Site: brandenburg
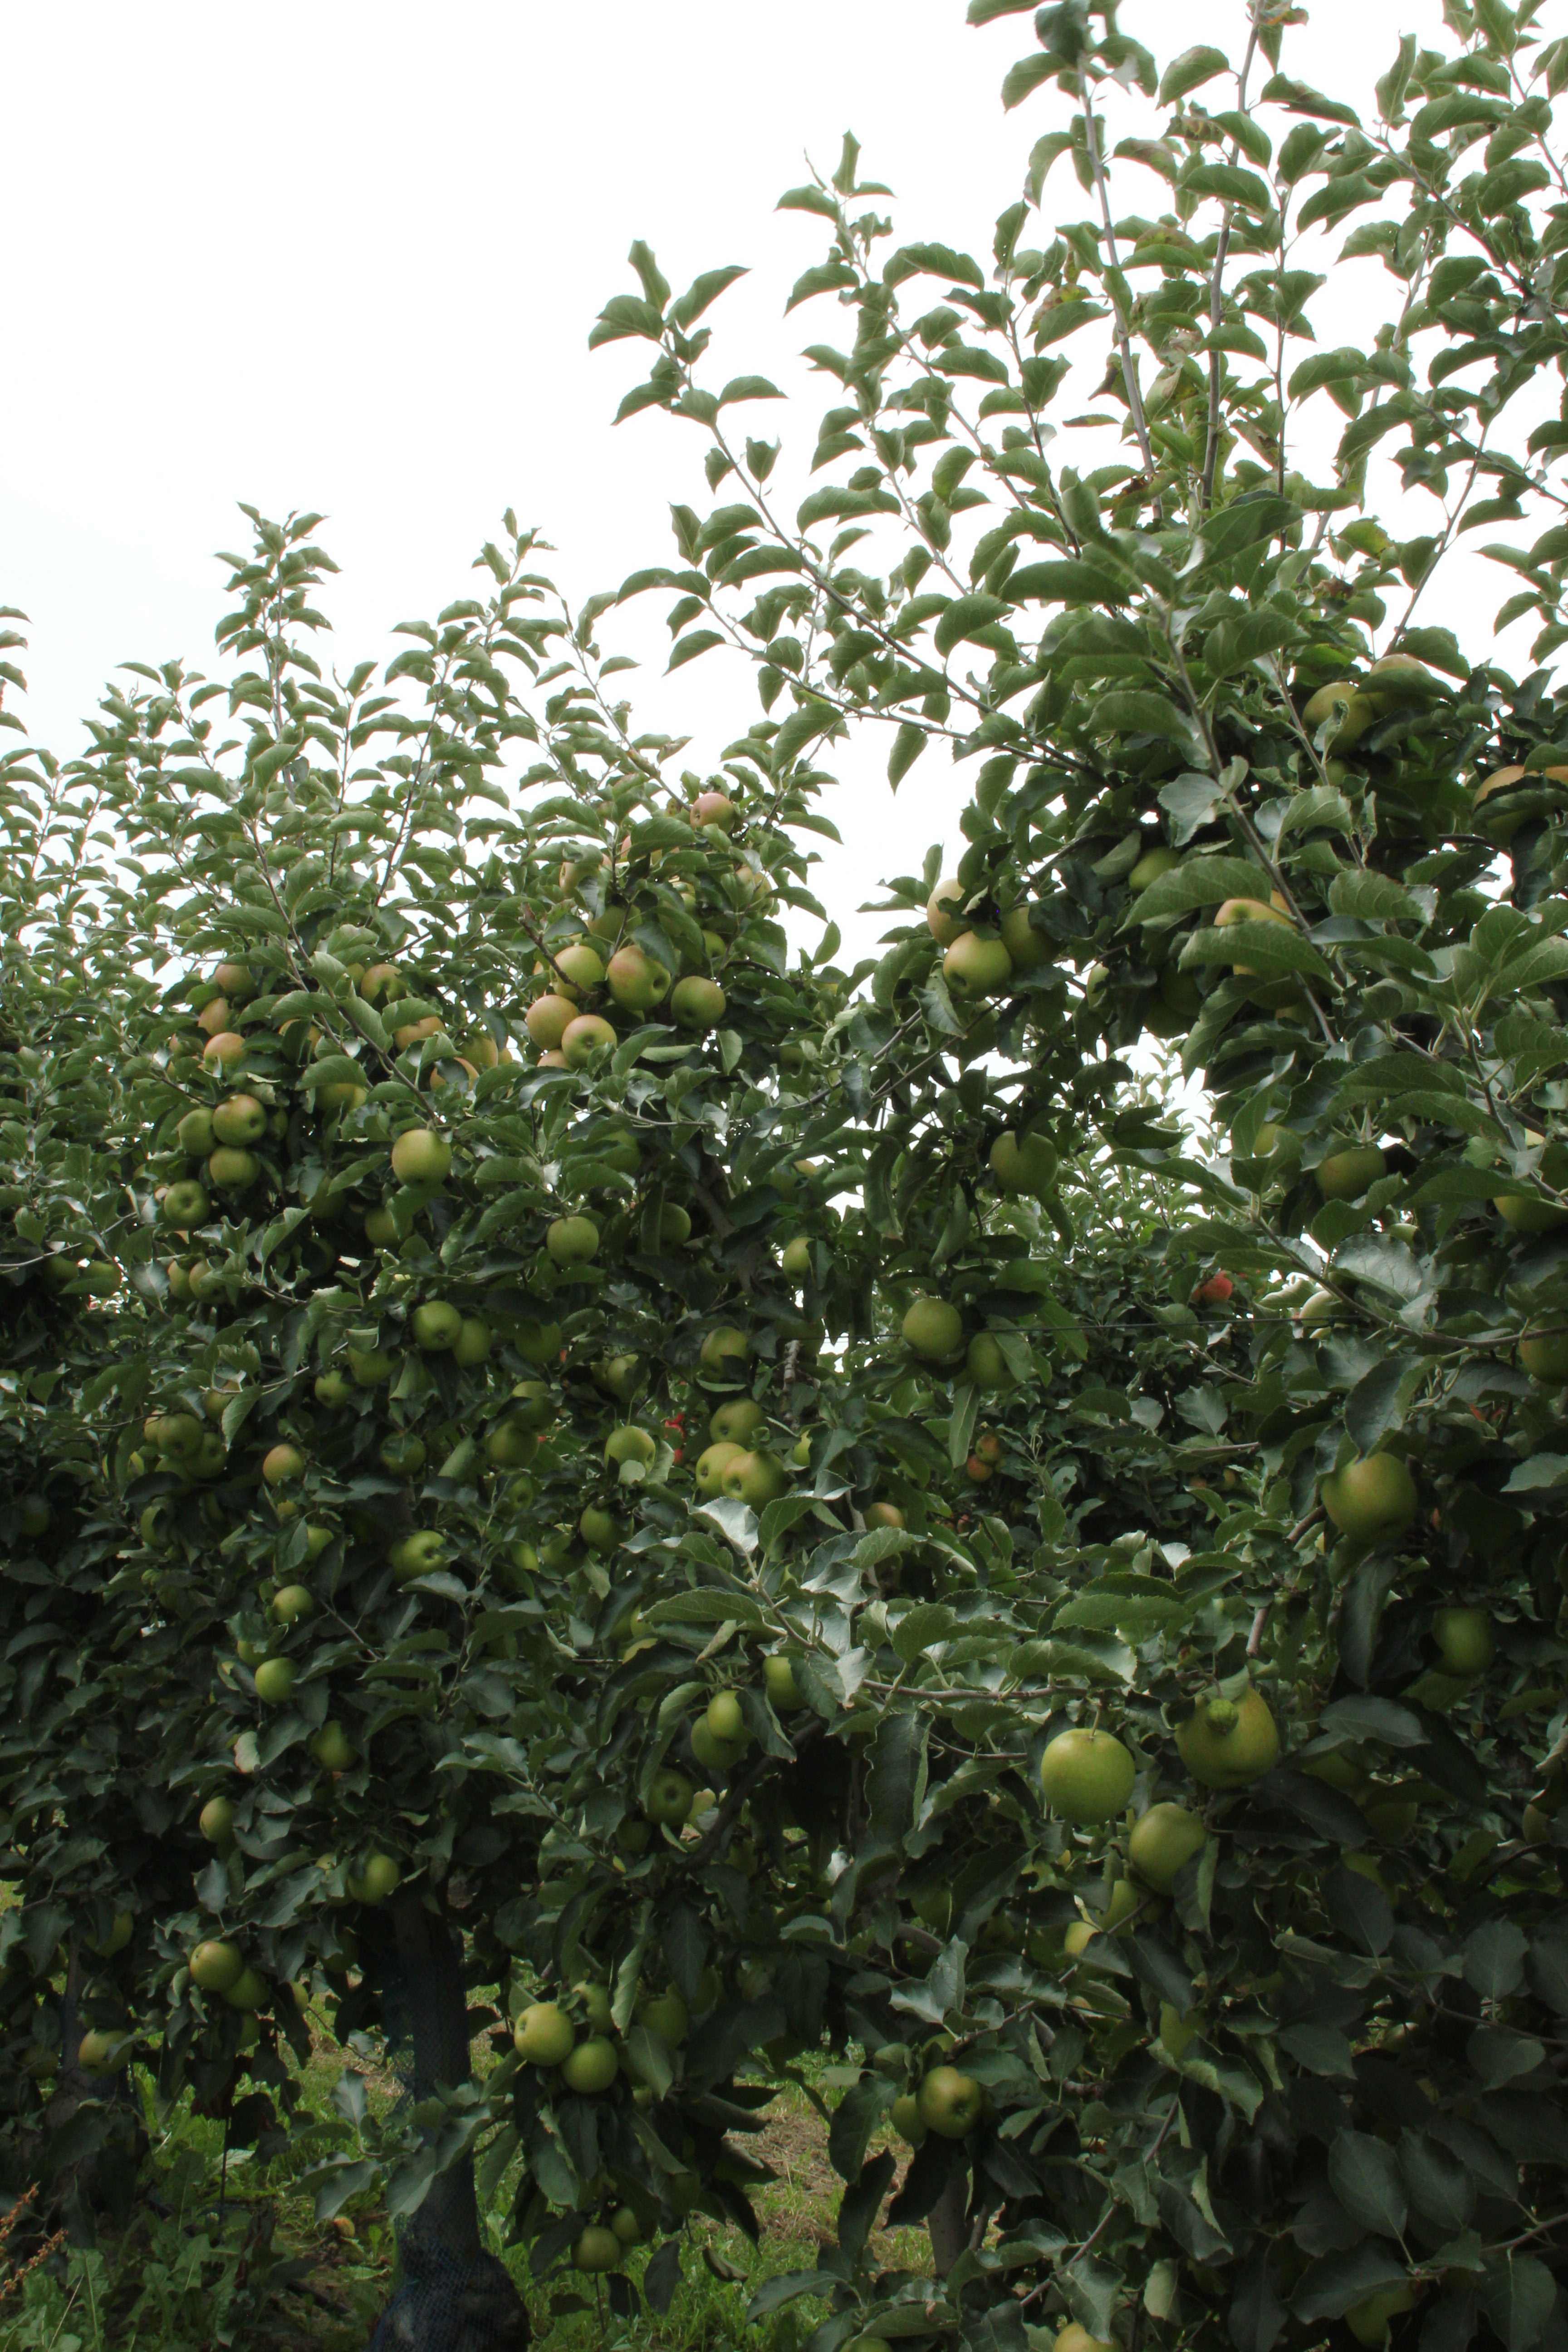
Growth stage (BBCH 87): Maturity of fruit and seed